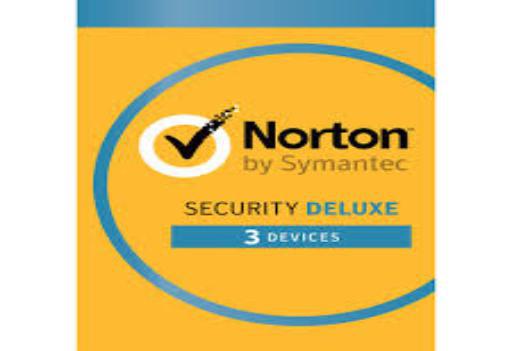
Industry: Necessities